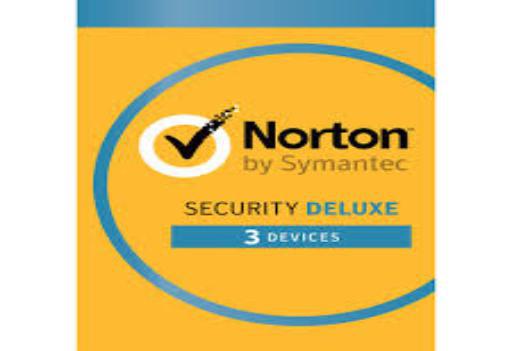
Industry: Necessities